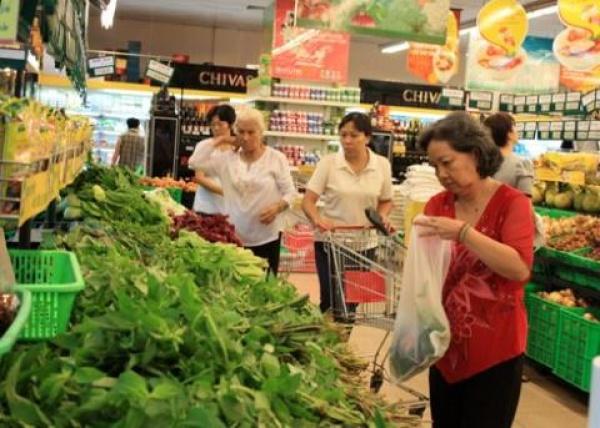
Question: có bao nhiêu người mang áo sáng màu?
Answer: có ba người mang áo sáng màu